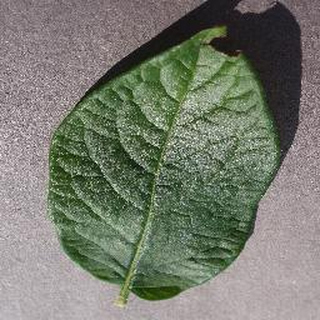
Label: healthy_potato